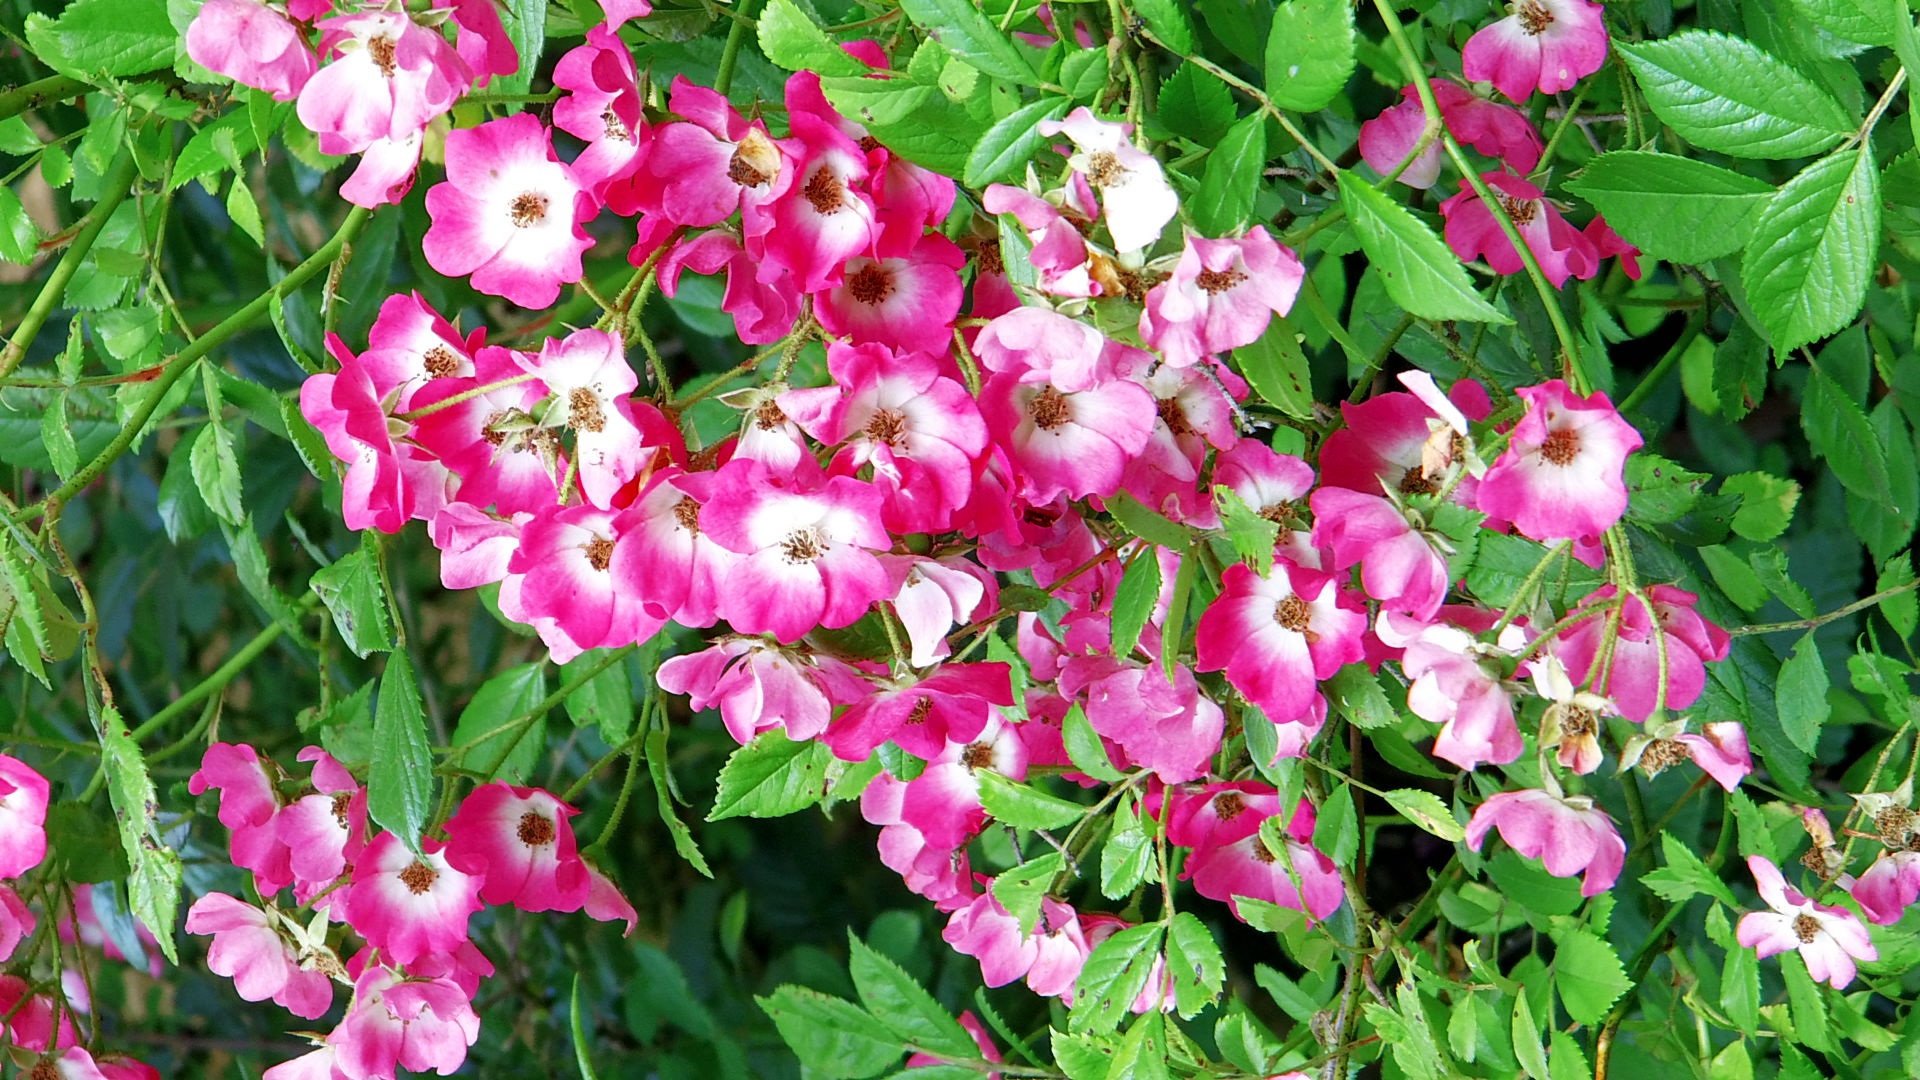
nature, blossom, plant, flower, botany, garden, pink, flora, wildflower, flowers, shrub, snapdragon, hedge, flowering plant, annual plant, land plant, everlasting sweet pea